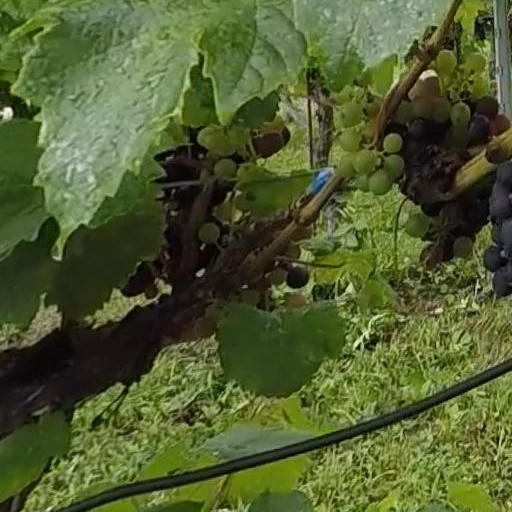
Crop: grape